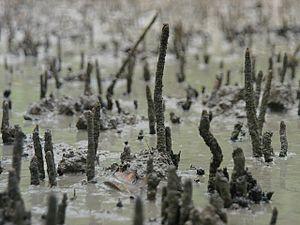
L'Avicennia germinans ou palétuvier blanc ou bois de mèche est un arbre de la famille des Verbenaceae, ou des Acanthaceae selon la classification phylogénétique, poussant dans la mangrove.